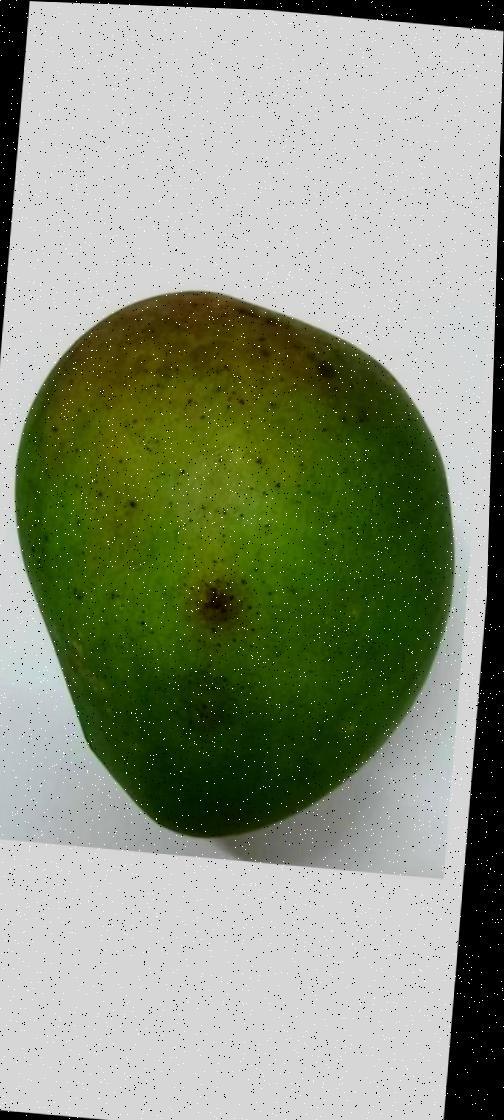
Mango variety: Harivanga